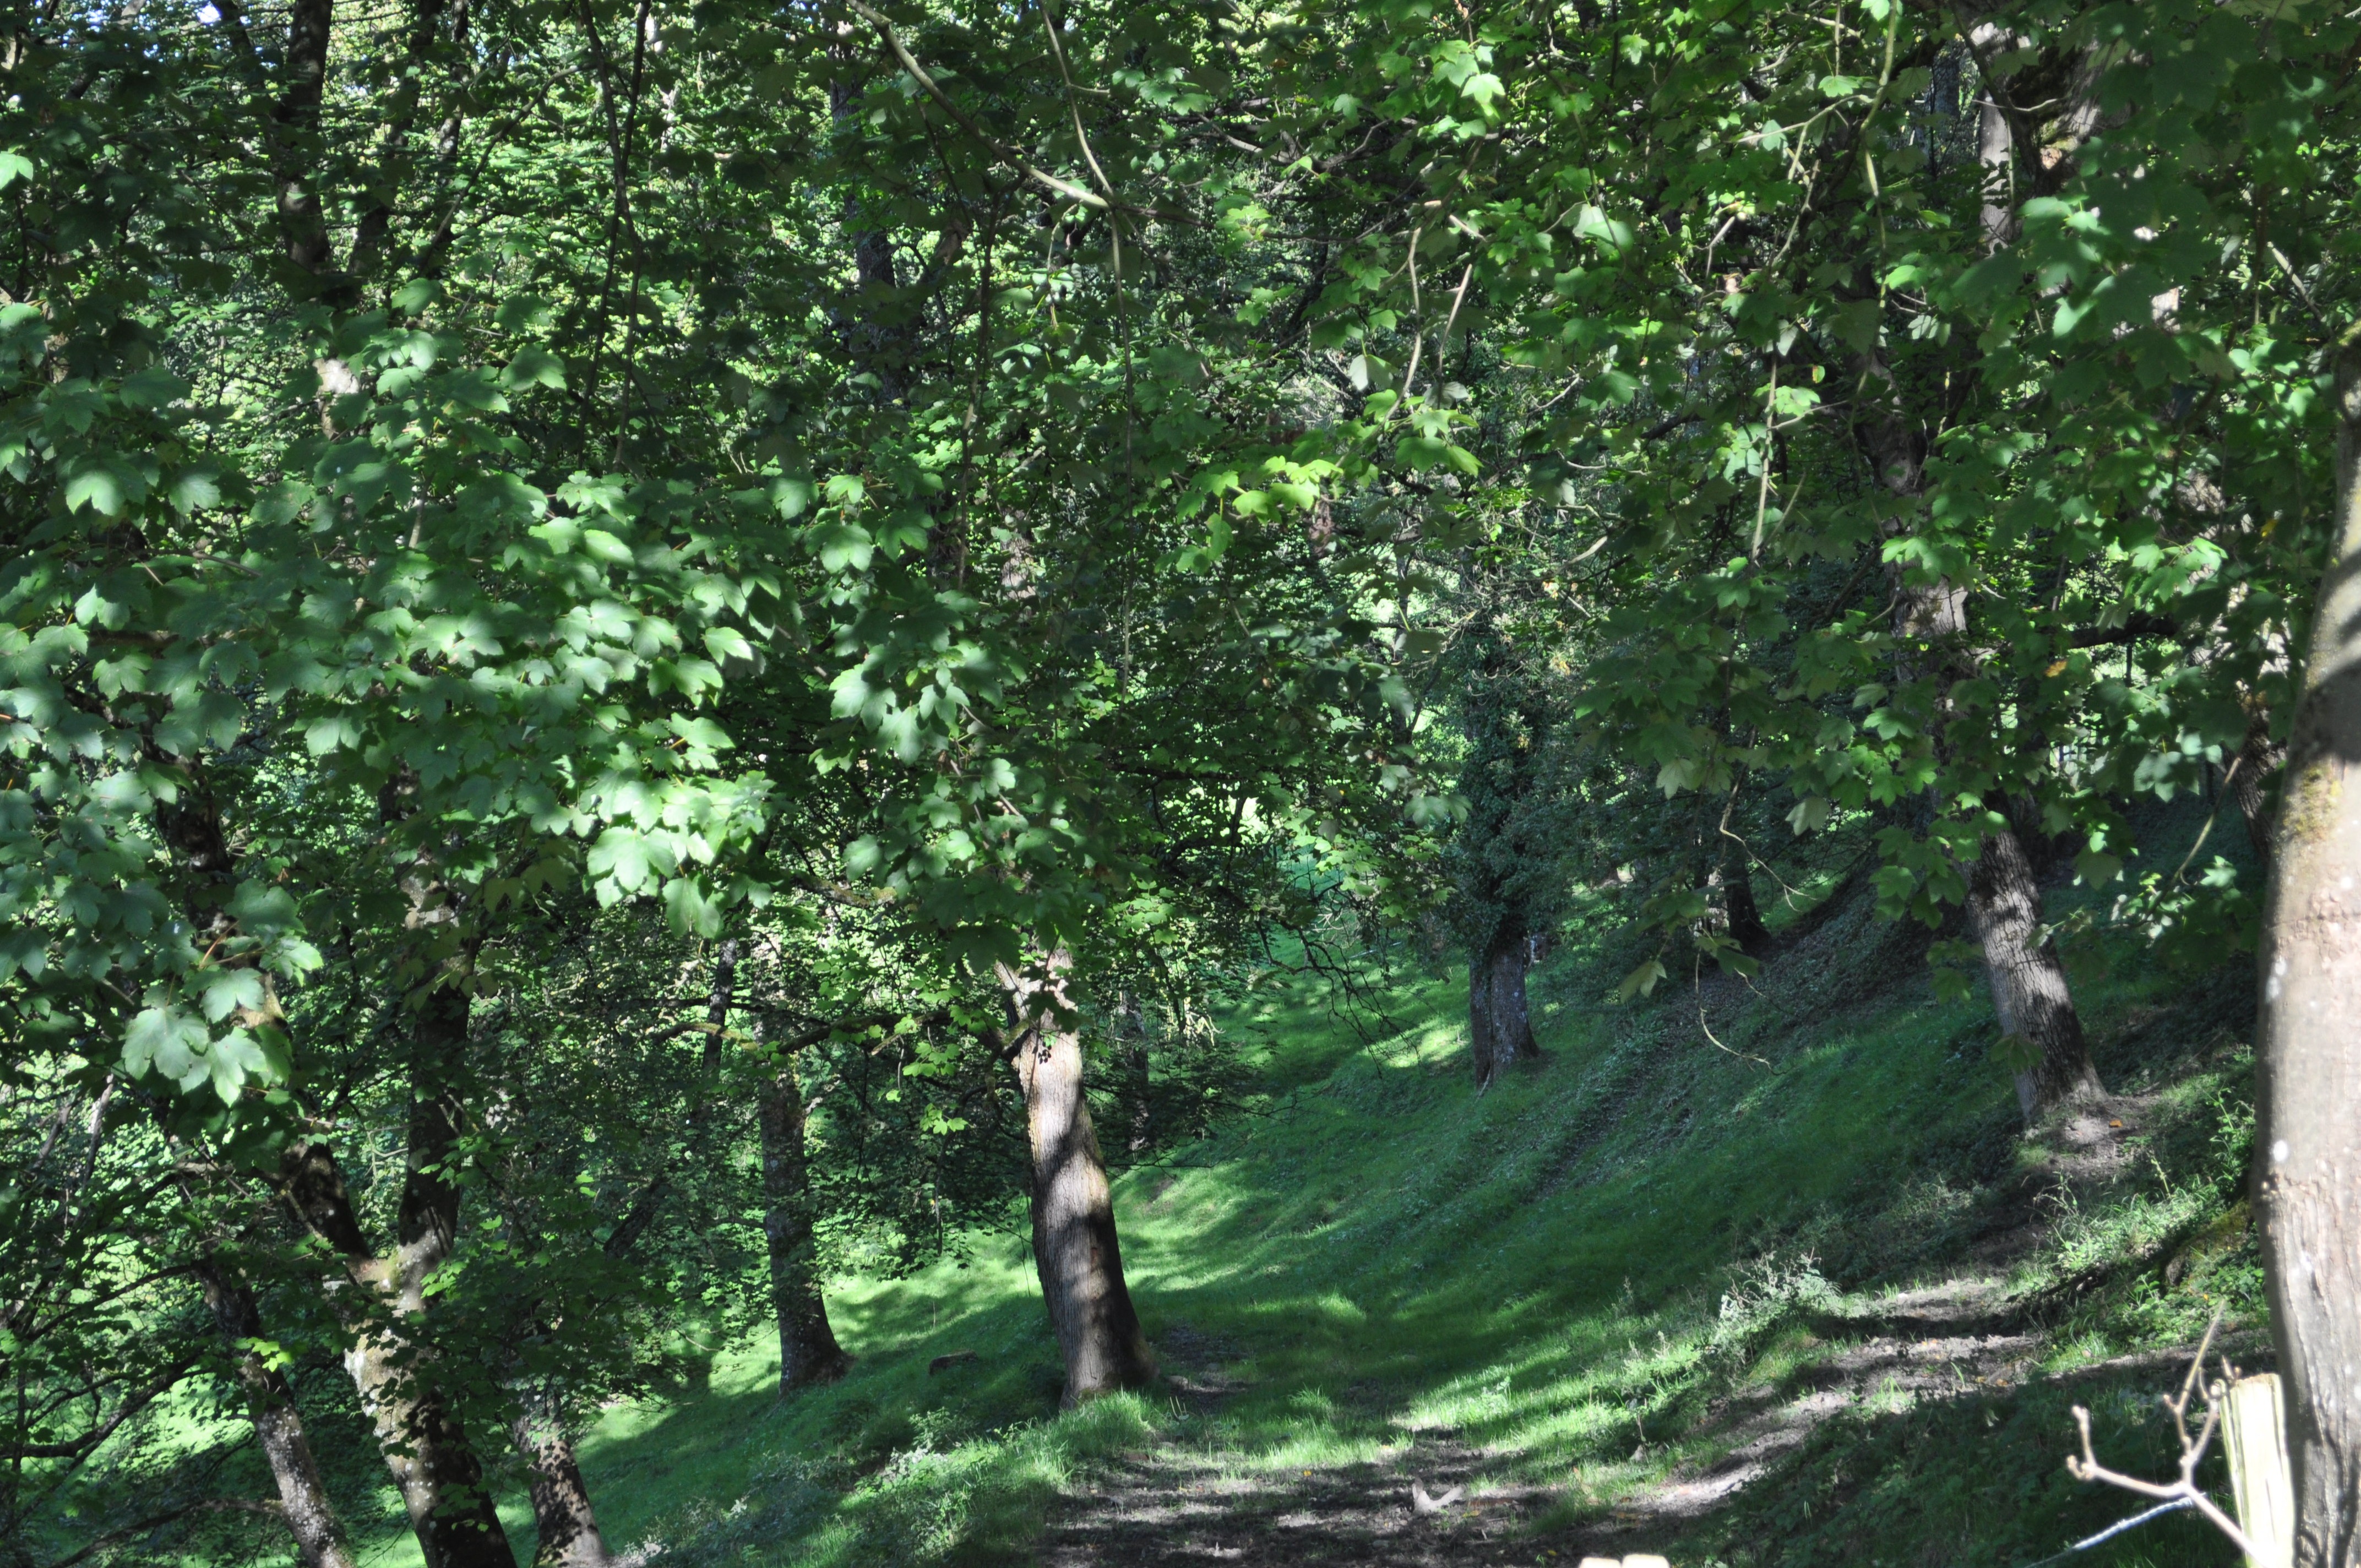
landscape, tree, nature, forest, sun, trail, sunlight, green, jungle, scenic, trees, rainforest, switzerland, woodland, habitat, mood, ecosystem, old growth forest, natural environment, woody plant